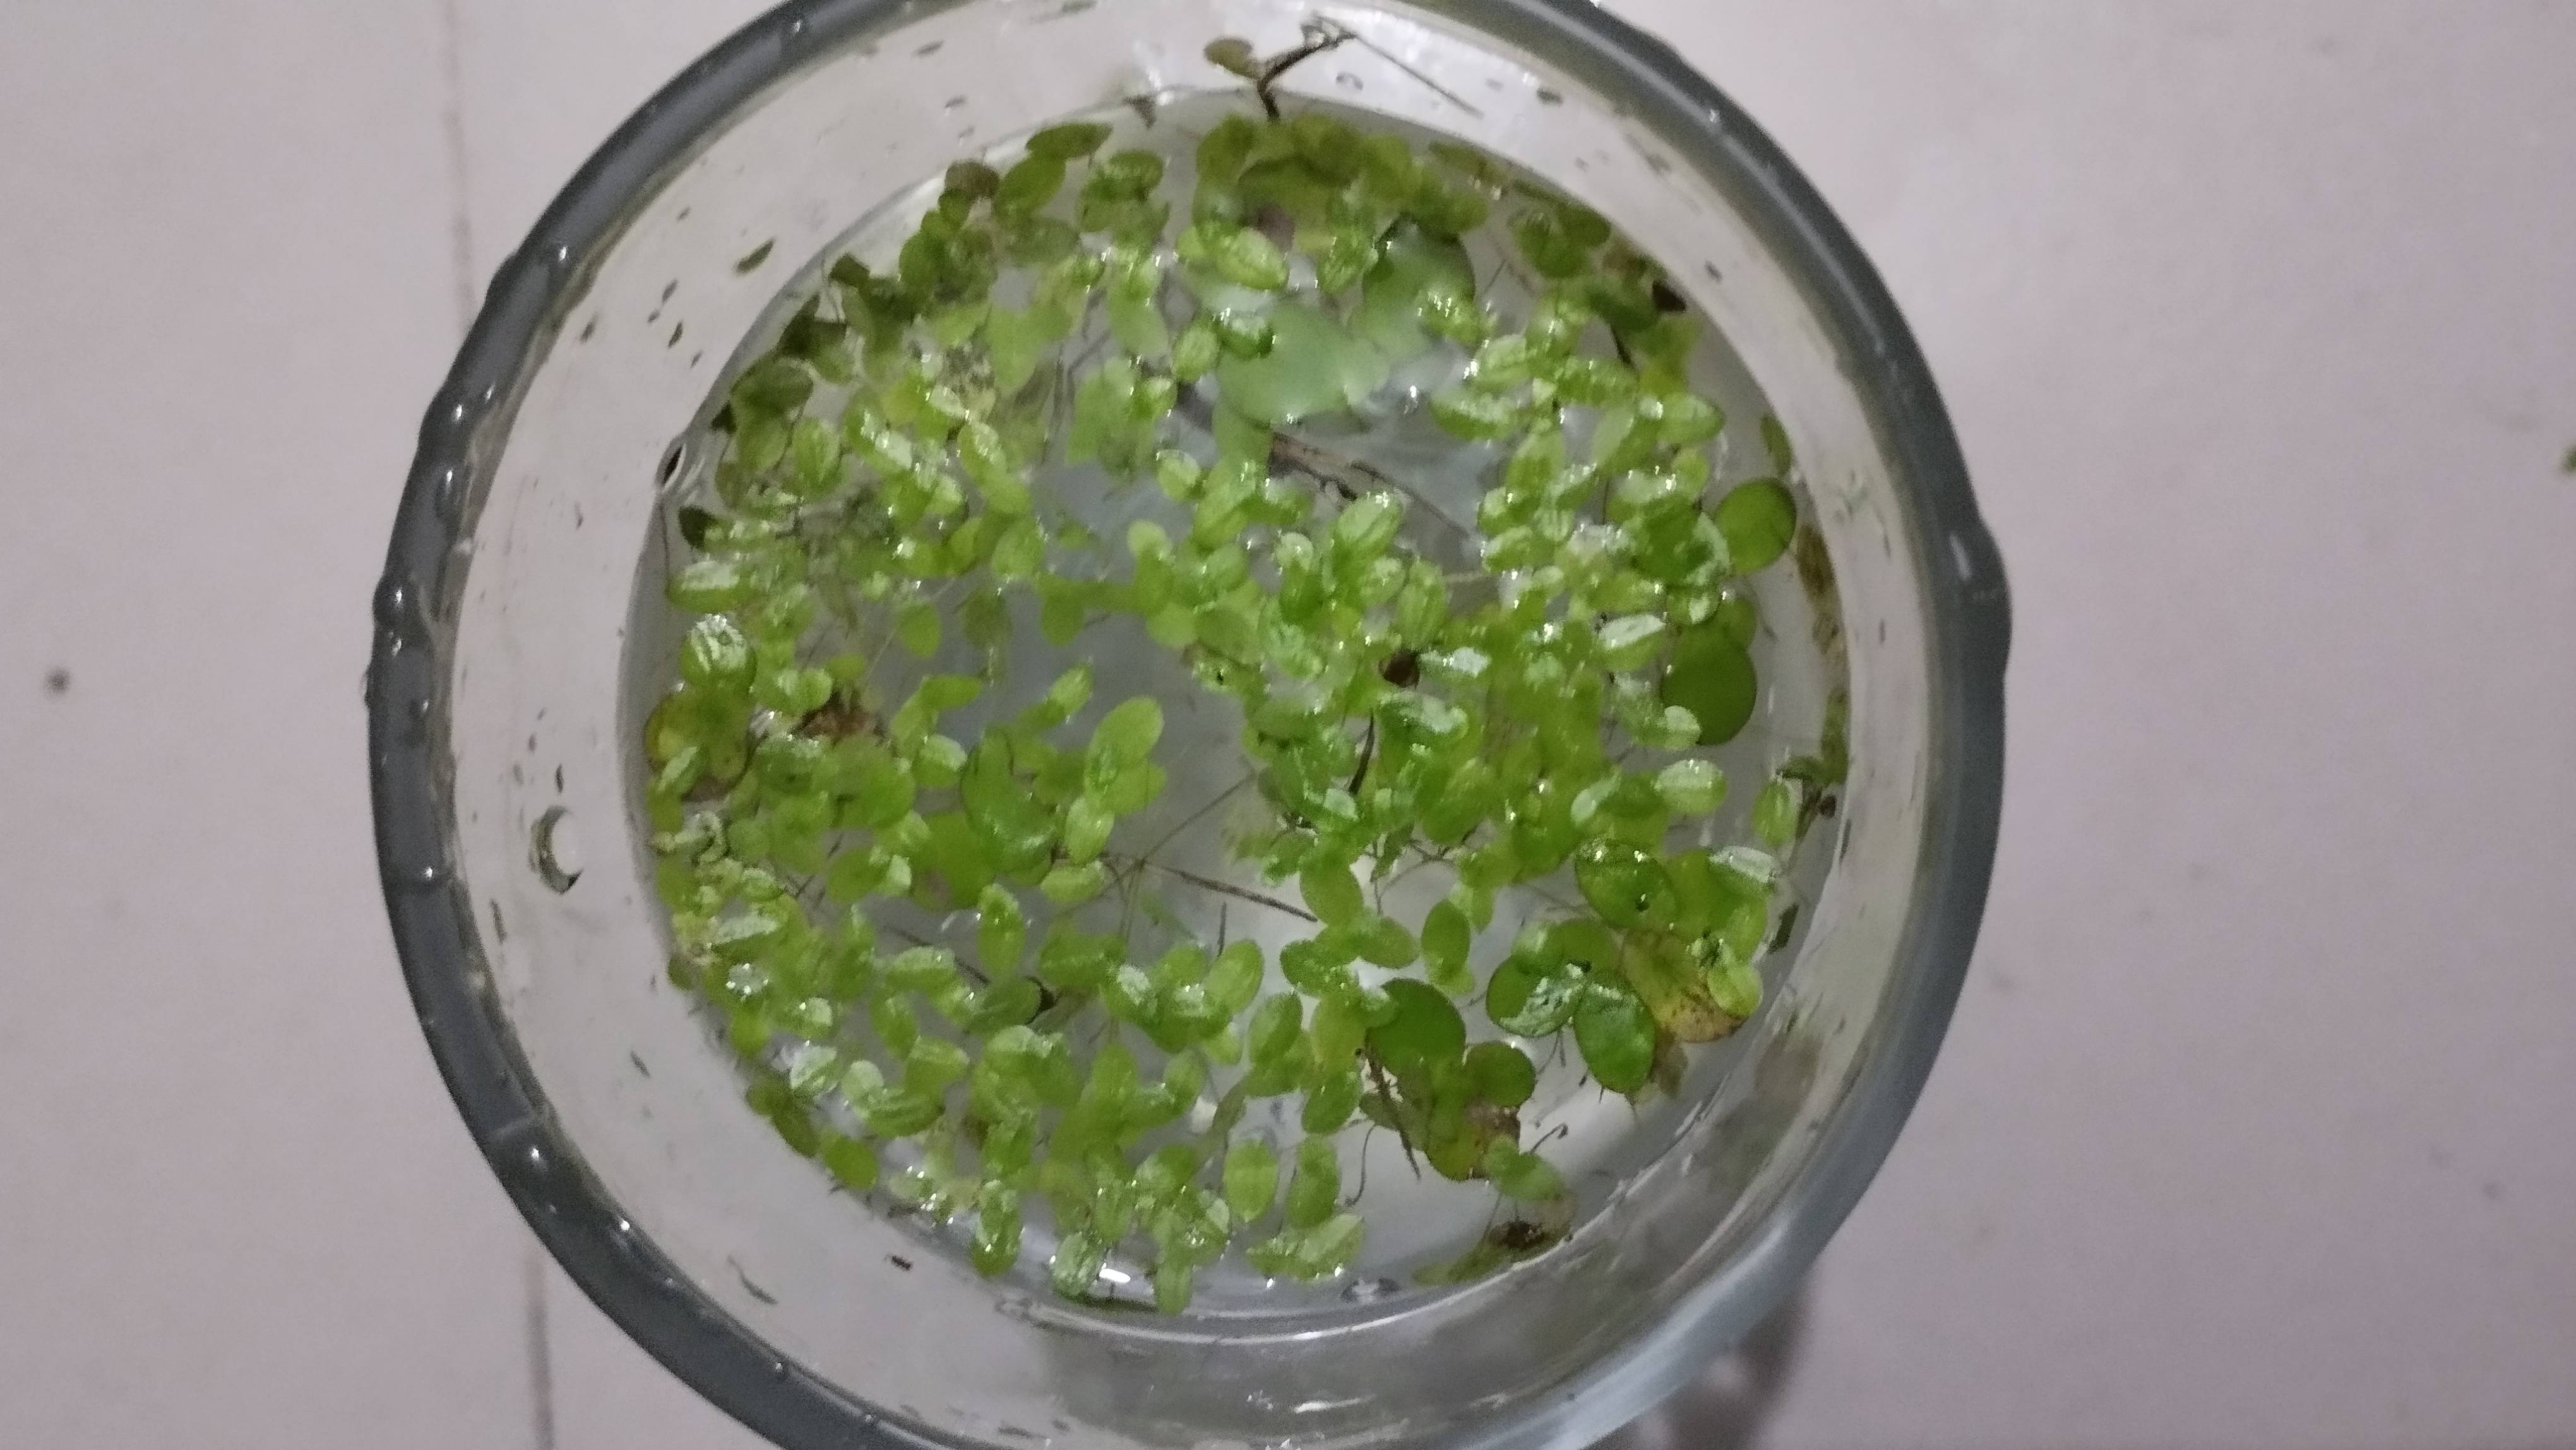
Species: Common Duckweeds (Lemna minor)